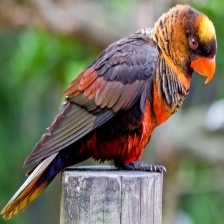
Species: DUSKY LORY
Scientific name: PSEUDEOS FUSCATA
ImageNet parent category: lorikeet